Carles Buïgas

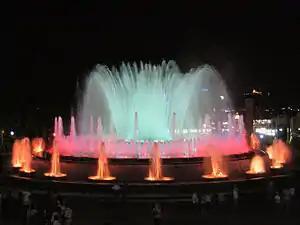
Magic Fountain, Montjuic

Buïgas was born into an educated family in Barcelona, the son of the architect Gaietà Buïgas. When he was seven, his family moved to Montevideo (Uruguay) but returned to Barcelona in 1910. In 1916, he entered the School of Industrial Engineers of Barcelona; he did not graduate, but he started to work as an assistant for the Exhibition of Electrical Industries of Barcelona. Later he continued to study at the "École de Civil Génie" in Paris.